Gary Delaney

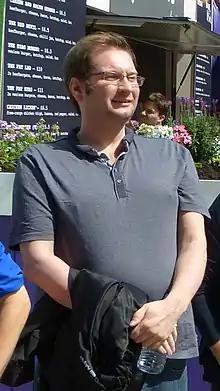
Delaney in 2013

Gary Delaney (born 16 April 1973) is an English writer and stand-up comedian. His style of humour is one-liners involving puns delivered in a deadpan manner.